Oriyardori Asal

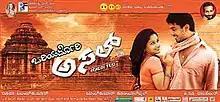
Film poster

Oriyardori Asal is a 2011 Indian Tulu language film directed by H. S. Rajashekar and starring Likith Shetty, Ramya Barna, Naveen D Padil, Aravind Bolar and Rekha Das in the lead roles. It is the most successful Tulu film till date. The film is based on the famous Tulu comedy drama with the same title, written by Vijayakumar Kodialbail. He also wrote the story, screenplay, dialogue and lyrics for the film.